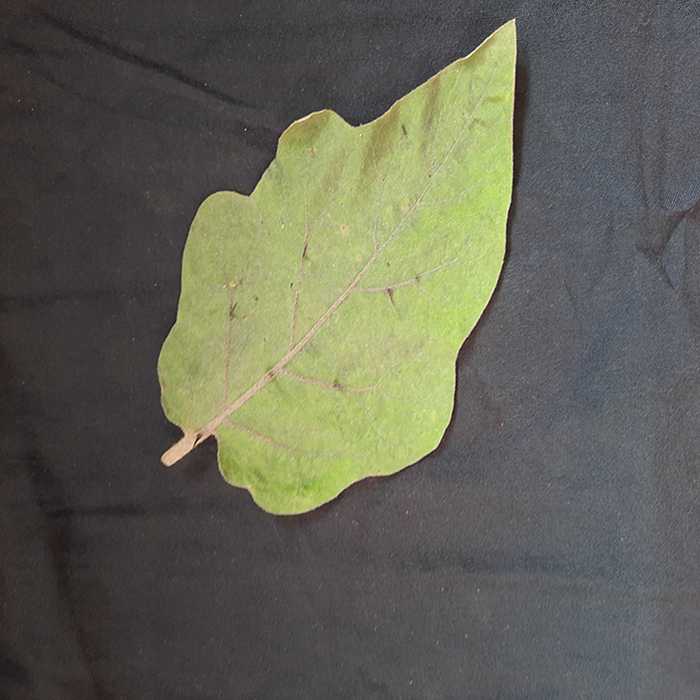
Plant: Eggplant
Label: Eggplant fresh leaf